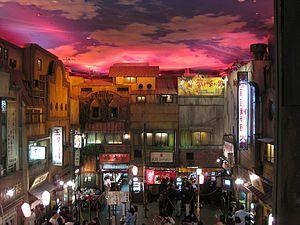
Le Musée du rāmen de Shin-Yokohama est un parc d'attractions alimentaire situé dans le quartier de Shin-Yokohama de Kōhoku-ku, Yokohama, Japon.
Le Japon possède une forte tradition culinaire et de nombreux rites associés à la consommation de nourriture. Cuisine asiatique, la cuisine japonaise repose sur le riz, le soja et les produits de la mer ; elle a été fortement influencée par les cuisines chinoise et coréenne, ainsi que par les cuisines occidentales, dont certains plats ont été adaptés aux goûts locaux.